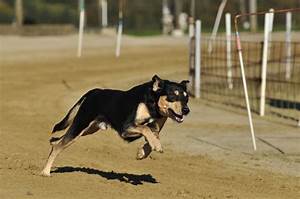
Label: dog